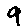
Label: 9